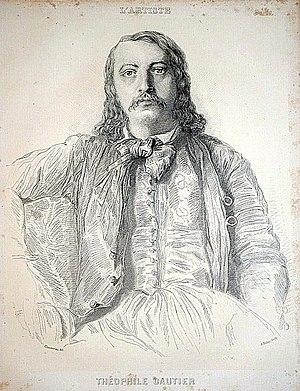
Portrait de Théophile Gautier. Une gravure d'Amédée Bodin d'après Théodore Chassériau.
Jules Pierre Théophile Gautier, né à Tarbes le 30 août 1811 et mort à Neuilly-sur-Seine le 23 octobre 1872, est un poète, romancier et critique d'art français.